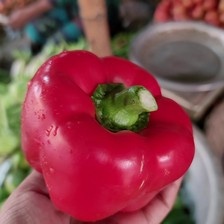
Label: capsicum